6SN7

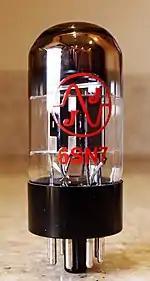
6SN7 by JJ Electronic

The 6SN7 was used as an audio amplifier in the 1940-1955 period, usually in the driver stages of power amps. The designer of the famous Williamson amplifier, one of the first true high-fidelity designs, suggested use of the 6SN7 (or B65) in his 1949 revision since it is similar to the original circuit's L63 (=6J5) British single triodes, four of which were used in each channel of his 1947 circuit.